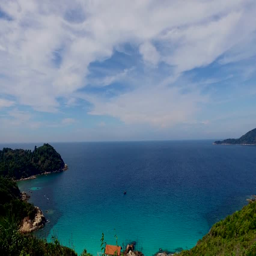
at the top of the hill looking out at the jetty and sea with beautiful blue skies